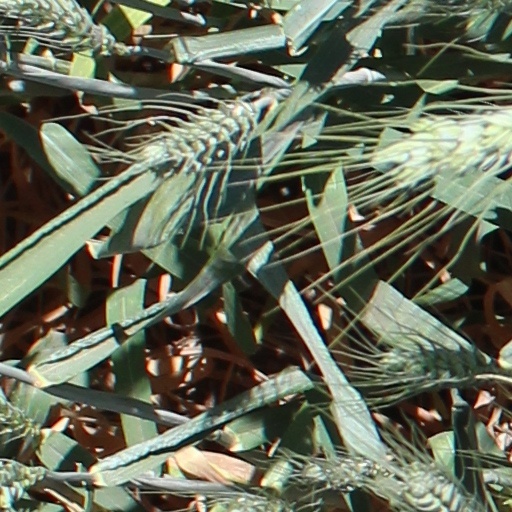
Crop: wheat